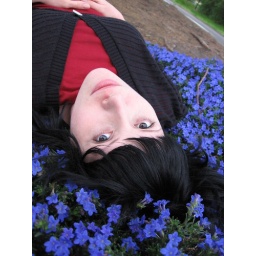
Jen in blue flowers 2